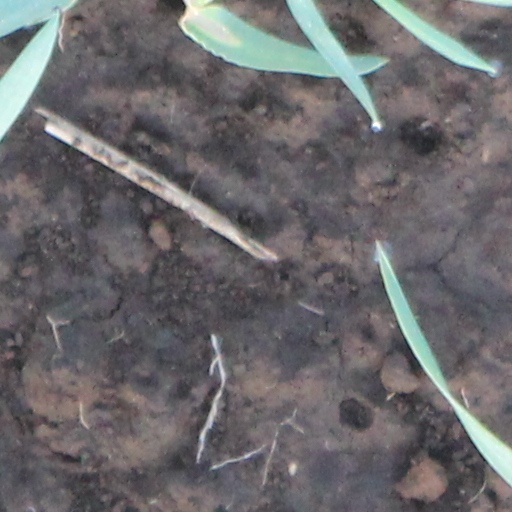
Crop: wheat